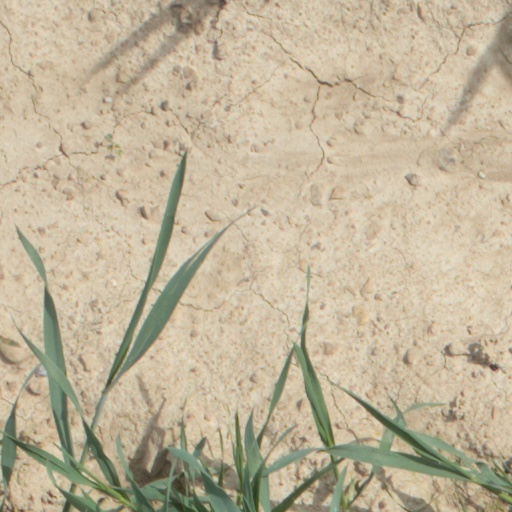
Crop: wheat